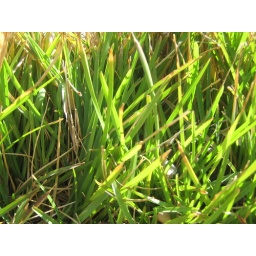
This grass was growing near the sea on the beach. It has a nice light green colour